Santiago Metro Line 1

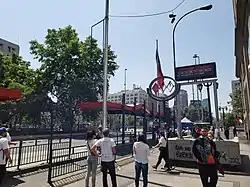
Exterior of the La Moneda metro station in Santiago, October 20, 2019.

A series of protests in October 2019 resulted in major damage to the metro network. Line 1 (which suffered a minor amount of damage compared to lines 4 and 5) was closed on the weekend of October 18 of that year, and resumed partial service two days later between Pajaritos and Los Dominicos; full service was expected to resume in the first half of 2020. San Pablo, Neptuno, and Baquedano stations suffered moderate damage in the protests, and as a result those three stations would temporarily close (resulting in an ability to transfer between lines 1 and 5). However, the Baquedano station has remained closed to the public since the beginning of the protests, however On April 8, 2020, the combination of both lines was enabled, with their accesses closed until May 4 of the same year. Finally, Line 1 was fully operational again on July 25, 2020, with the reopening of the San Pablo and Neptuno stations.